Overland Track

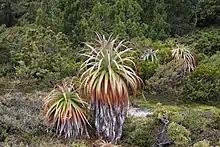
A Pandani near Cradle Mountain, a Gondwanan species endemic to Tasmania

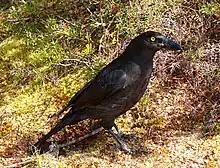
Currawong near Windermere

The Overland Track traverses Cradle Mountain-Lake St Clair National Park, which is a significant habitat for Tasmania's endemic species. An estimated 40–55% of the parks documented alpine flora is endemic. Furthermore, 68% of the higher rainforest species recorded in alpine areas in Tasmania are present in the Cradle Mountain-Lake St Clair National Park. The park's alpine vegetation is very diverse and has largely escaped forest fires that have caused neighbouring regions to suffer.